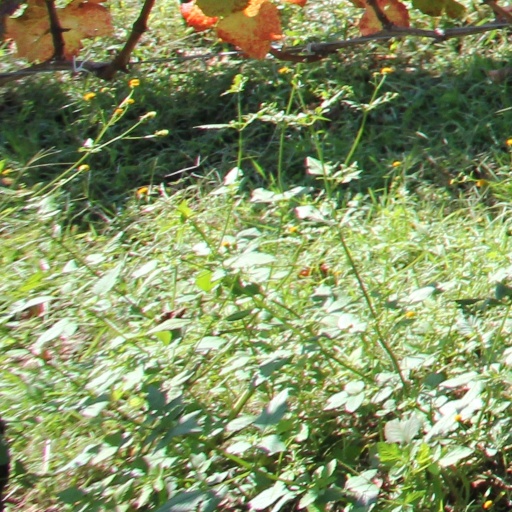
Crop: grape